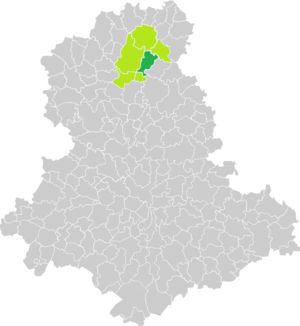
Carte de situation de la commune de Dompierre-les-Églises (en vert foncé) dans le votre Canton (en vert clair) sur une carte des communes de la Haute-Vienne
Dompierre-les-Églises est une commune française située dans le département de la Haute-Vienne en région Nouvelle-Aquitaine.